Xiaomi MIX 4

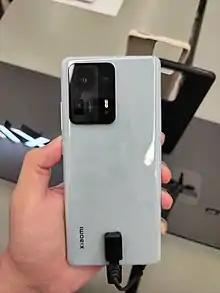
The back panel of the Xiaomi MIX 4 in Ceramic Gray

The front is made of Corning Gorilla Glass Victus and the back is made of ceramic.